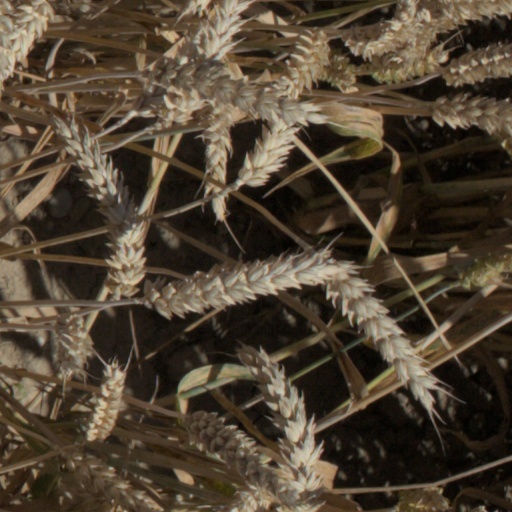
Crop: wheat